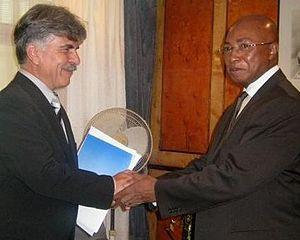
Pierrot Jocelyn Rajaonarivelo, né le 17 juin 1946 sur l'île Sainte-Marie, est un homme politique malgache.